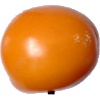
Label: yellow_tomato